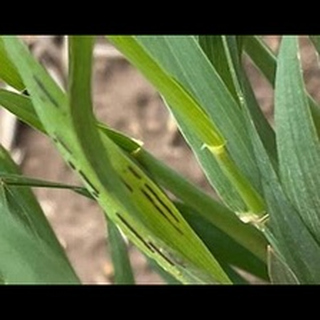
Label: wheat_tan_spot